Mouloud Mammeri

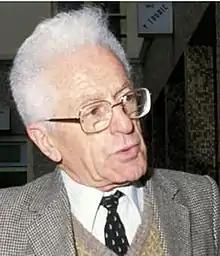
Mouloud Mammeri

Mouloud Mammeri was an Algerian writer, anthropologist and linguist.